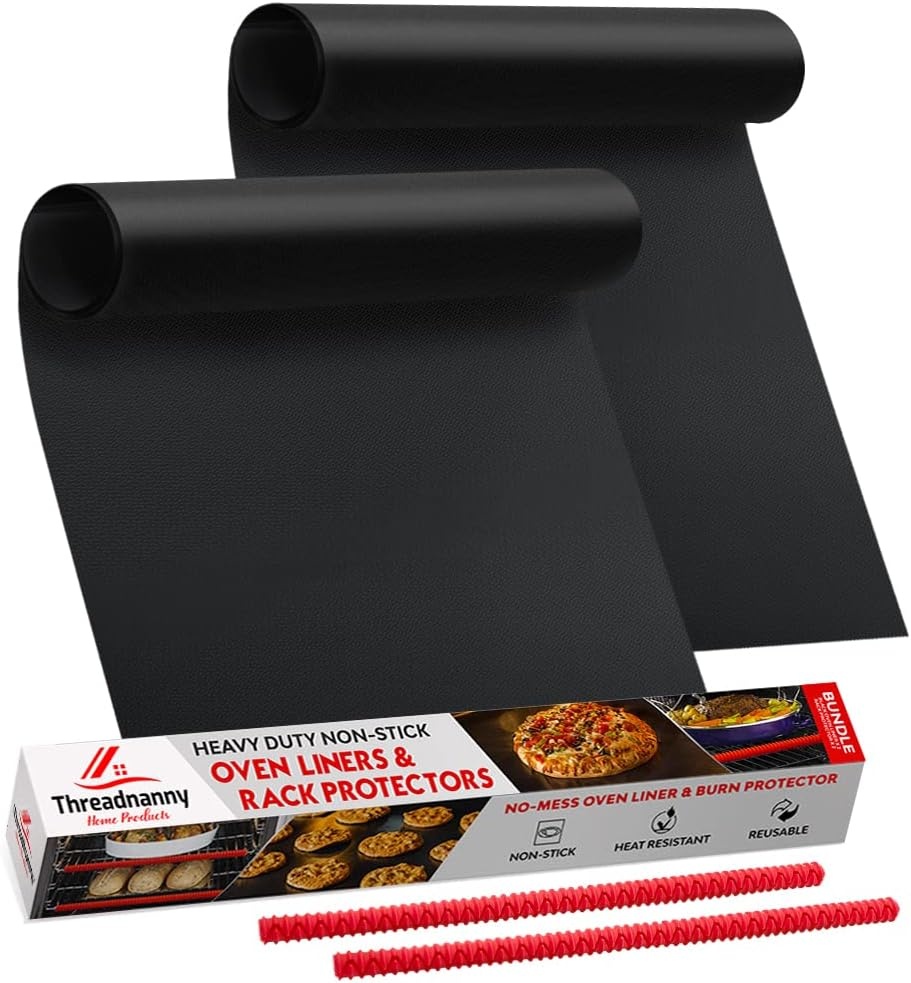
Oven Liners for Bottom of Oven (2-pack) Bundled with Rack Shield Guard (2-pack) - Large Mats for the Bottom (17"x 25") and 14" Silicone Rack Protector - Reusable & Heat Resistant Kitchen Accessories
Overview Material : Silicone Size : 2 Black Liners & 2 Red Shields Color : Black Brand : ThreadNanny Item Weight : 10.54 Ounces About this item HIGH QUALITY OVEN PROTECTORS: Bundle of 2-pack 17"x 25" Oven Liners for Bottom of Oven and 2-pack 14" Oven Rack Protectors. All oven accessories to keep your oven clean and keep your family safe from nasty burns withstand temperatures of up to 500° Fahrenheit (260°C). HEAT RESISTANT, VERSATILE CAN BE CUSTOM CUT TO FIT: Cleaning up your oven need not be a major feat ever again! Instead, enjoy baking and cooking without any kind of spill and mess that would require a cleanup later on. And protect yourself and your family from accidental burns with our silicone rack protector guards. The oven liner can be used as a protective grill mat, baking sheet, pan liner for electric and gas ovens, microwave ovens, kitchen stoves, toasters, grills, etc. VERY DURABLE, REUSABLE & DISHWASHER SAFE: Both the oven liner and the oven rack protector are removable and can be used over and over. They are made to last Very easy to clean. Simply, wipe them off or wash with water. FOOD-SAFE MATERIAL: These oven liners do not add flavor or odor to your food. They are easy to install by placing them on the lowest rack or tray in gas or electric ovens with a hidden element. For best results, avoid direct contact with the heating element or open flame. AMERICAN BRAND QUALITY: ThreadNanny is a reputable family-owned American company. We take pride in the quality of our products. Please reach out to us in case of any issues and we’ll promptly do all we can to make it right.
Brand: ThreadNanny
Category: Home & Garden > Kitchen & Dining > Kitchen Appliance Accessories > Cooktop, Oven & Range Accessories > Oven Liners